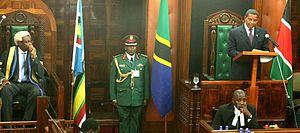
L'assemblée législative est-africaine, en anglais : East African Legislative Assembly, est l'organe législatif de la communauté d'Afrique de l'Est. Elle rassemble donc des députés issus du Kenya, de la Tanzanie, de l'Ouganda, du Rwanda et du Burundi.